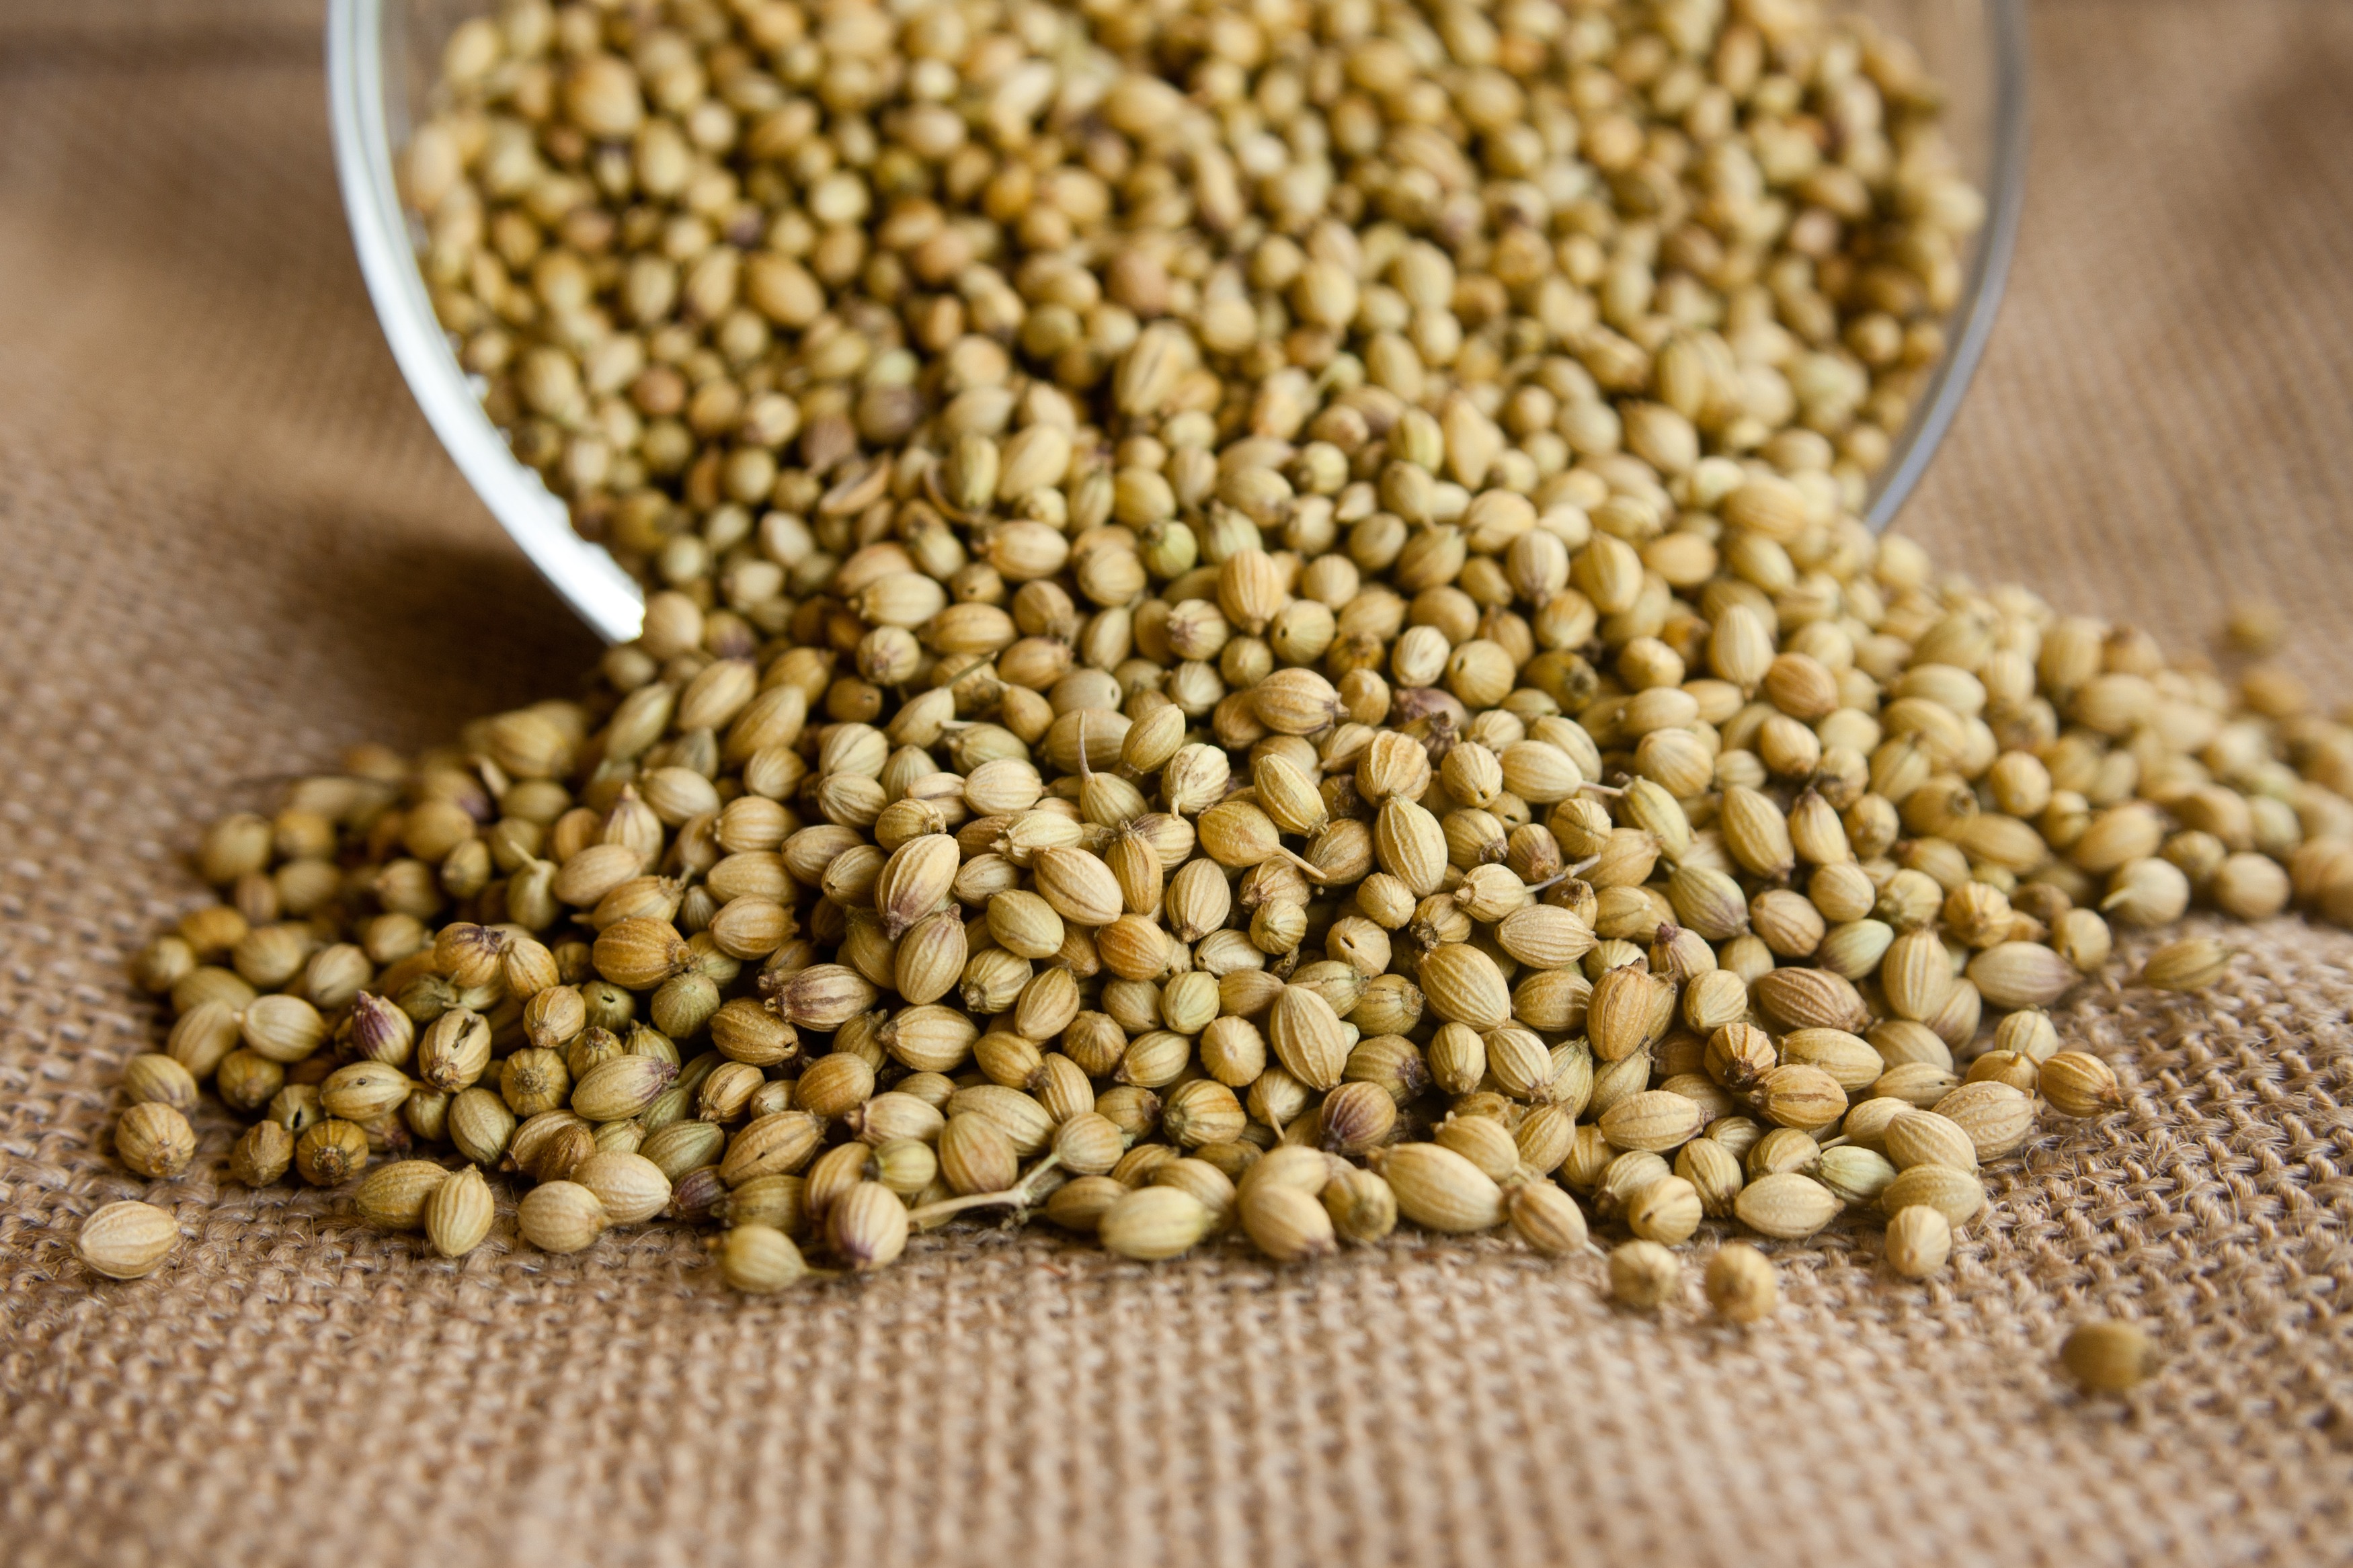
plant, bowl, food, cooking, ingredient, herb, produce, vegetable, crop, fresh, agriculture, seasoning, seeds, condiment, coriander, spices, spicy, indian, pulse, aromatic, flavor, flowering plant, grass family, land plant, whole grain